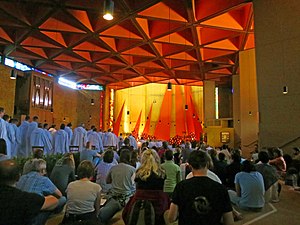
Ejendomsfællesskab hos urmenigheden i Jerusalem / Virkning / 1900-tallet
Middagsbøn i broderfællesskabet i Taizé
Med ejendomsfællesskab hos urmenigheden i Jerusalem hentydes til Lukas' beretninger i Apostlenes Gerninger: